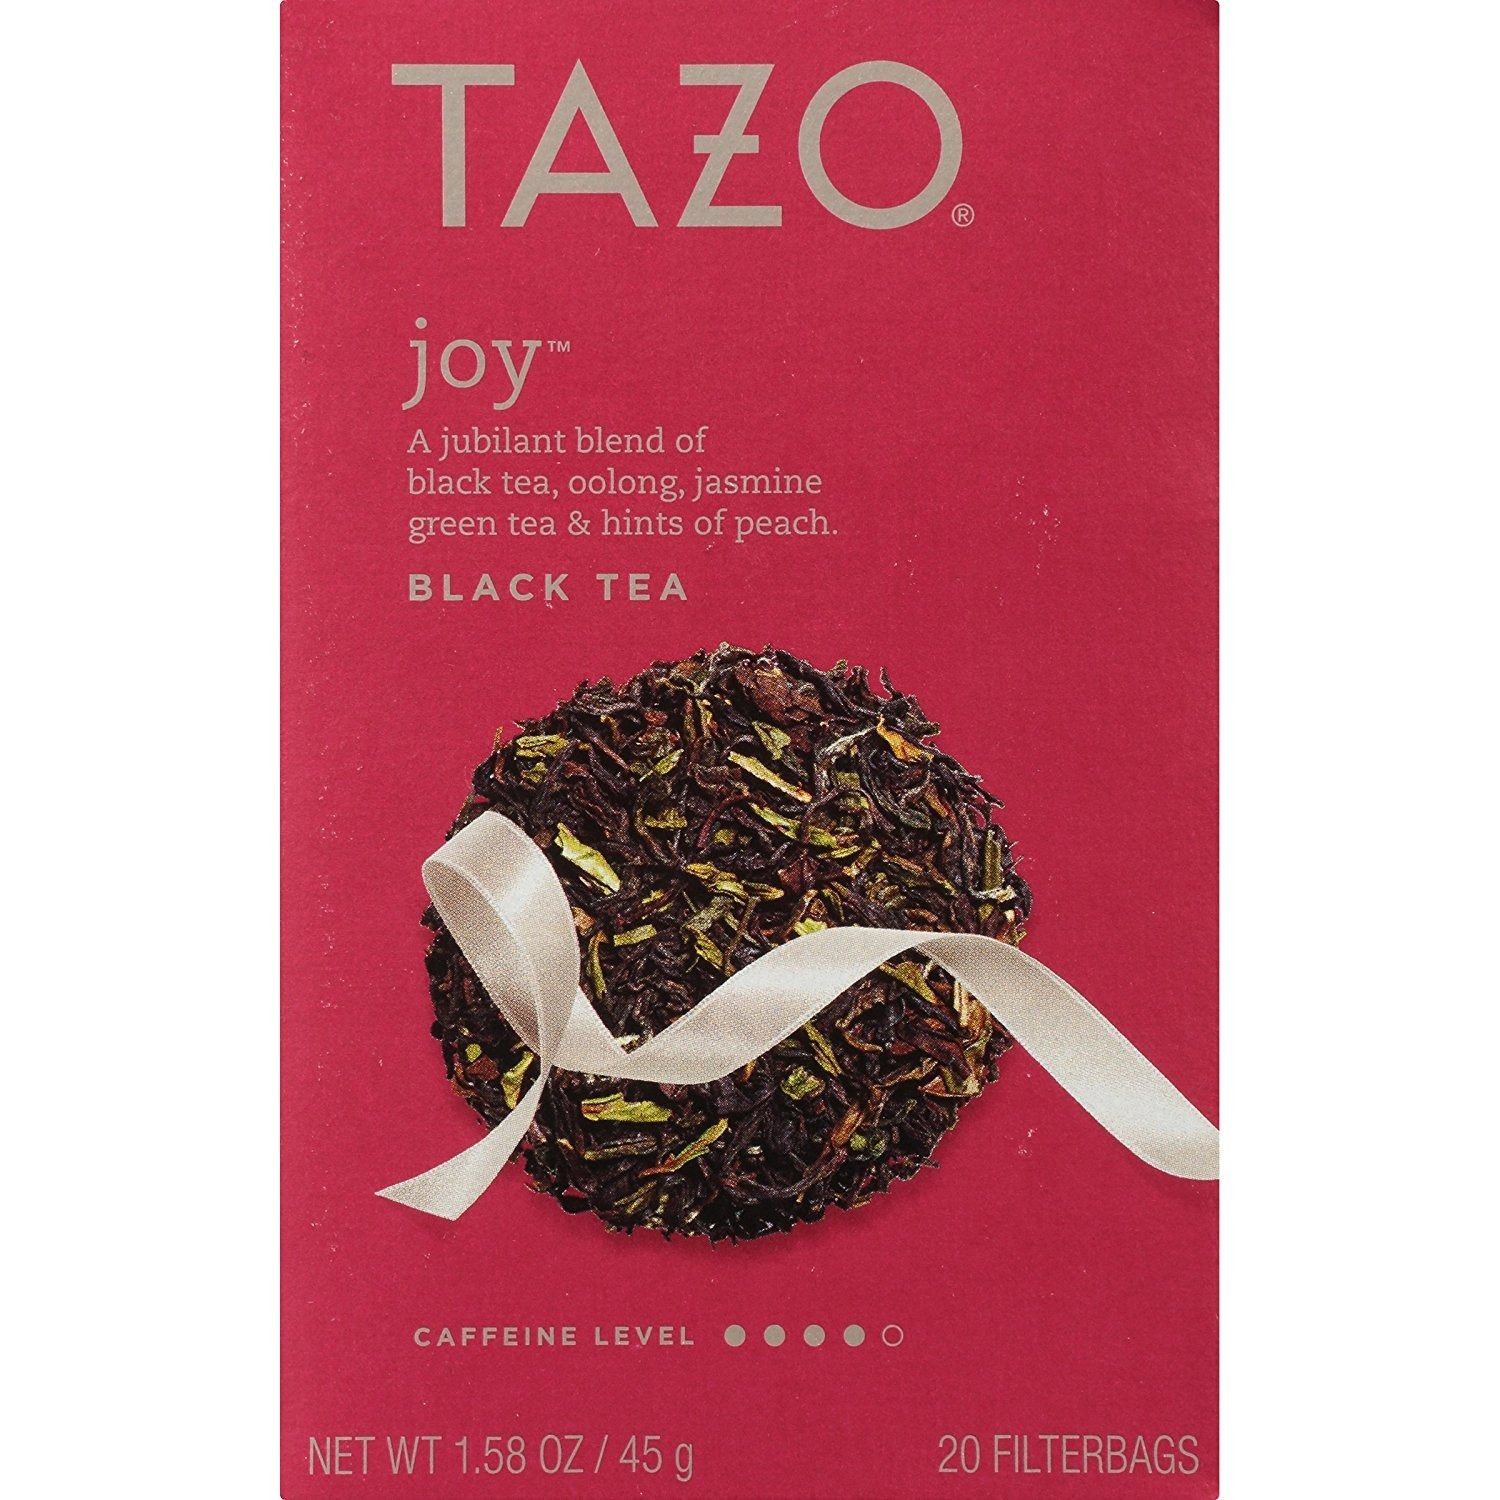
Item Name: Tazo Joy Seasonal Flavor Black Tea, 20 Filter Bags (1.58 Oz.)
Value: 20.0
Unit: Count

Price: 7.97